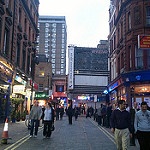
Scene: Outdoor